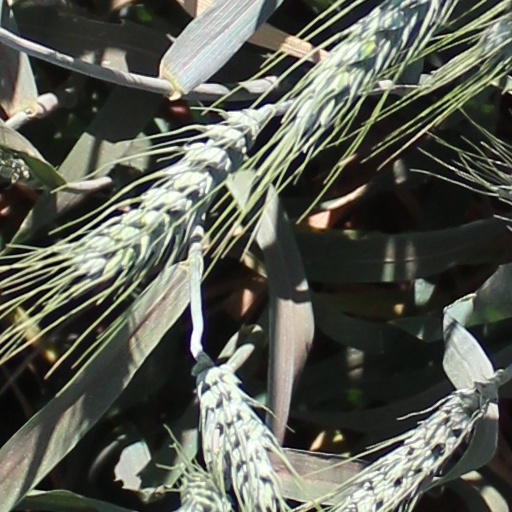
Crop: wheat